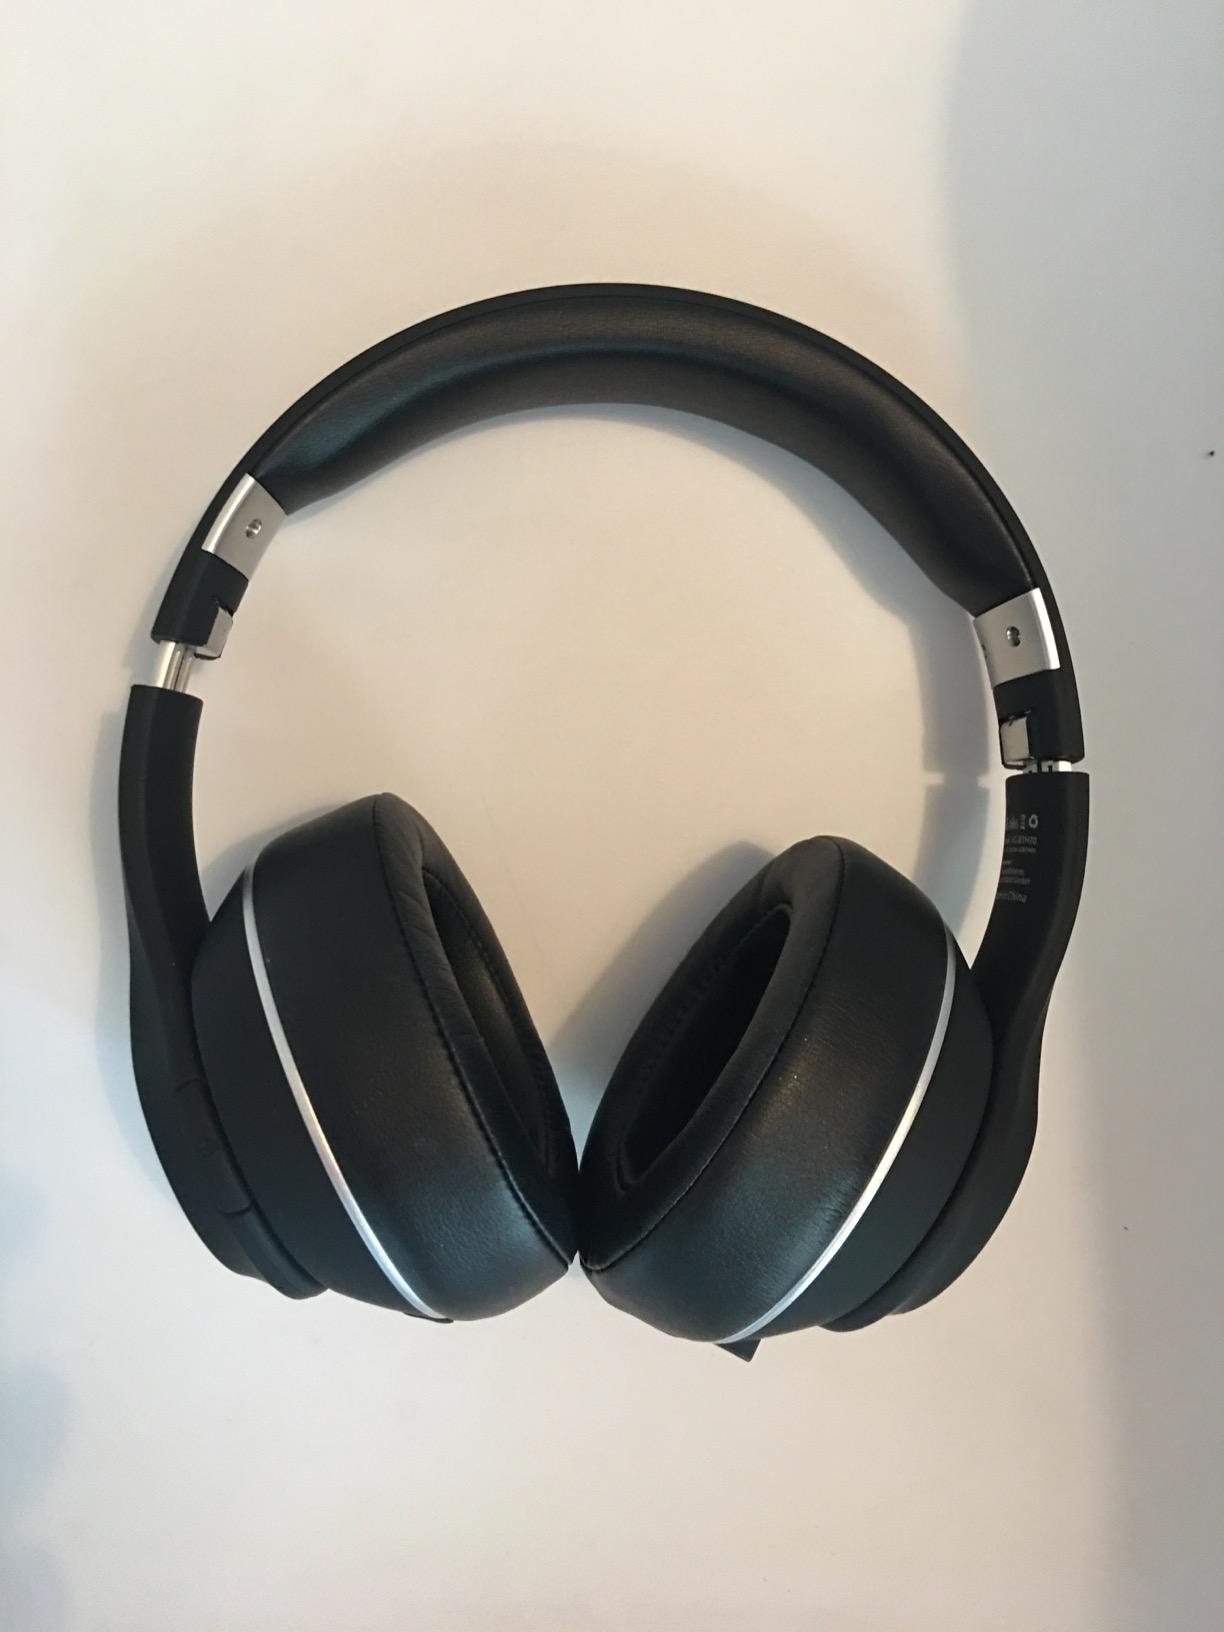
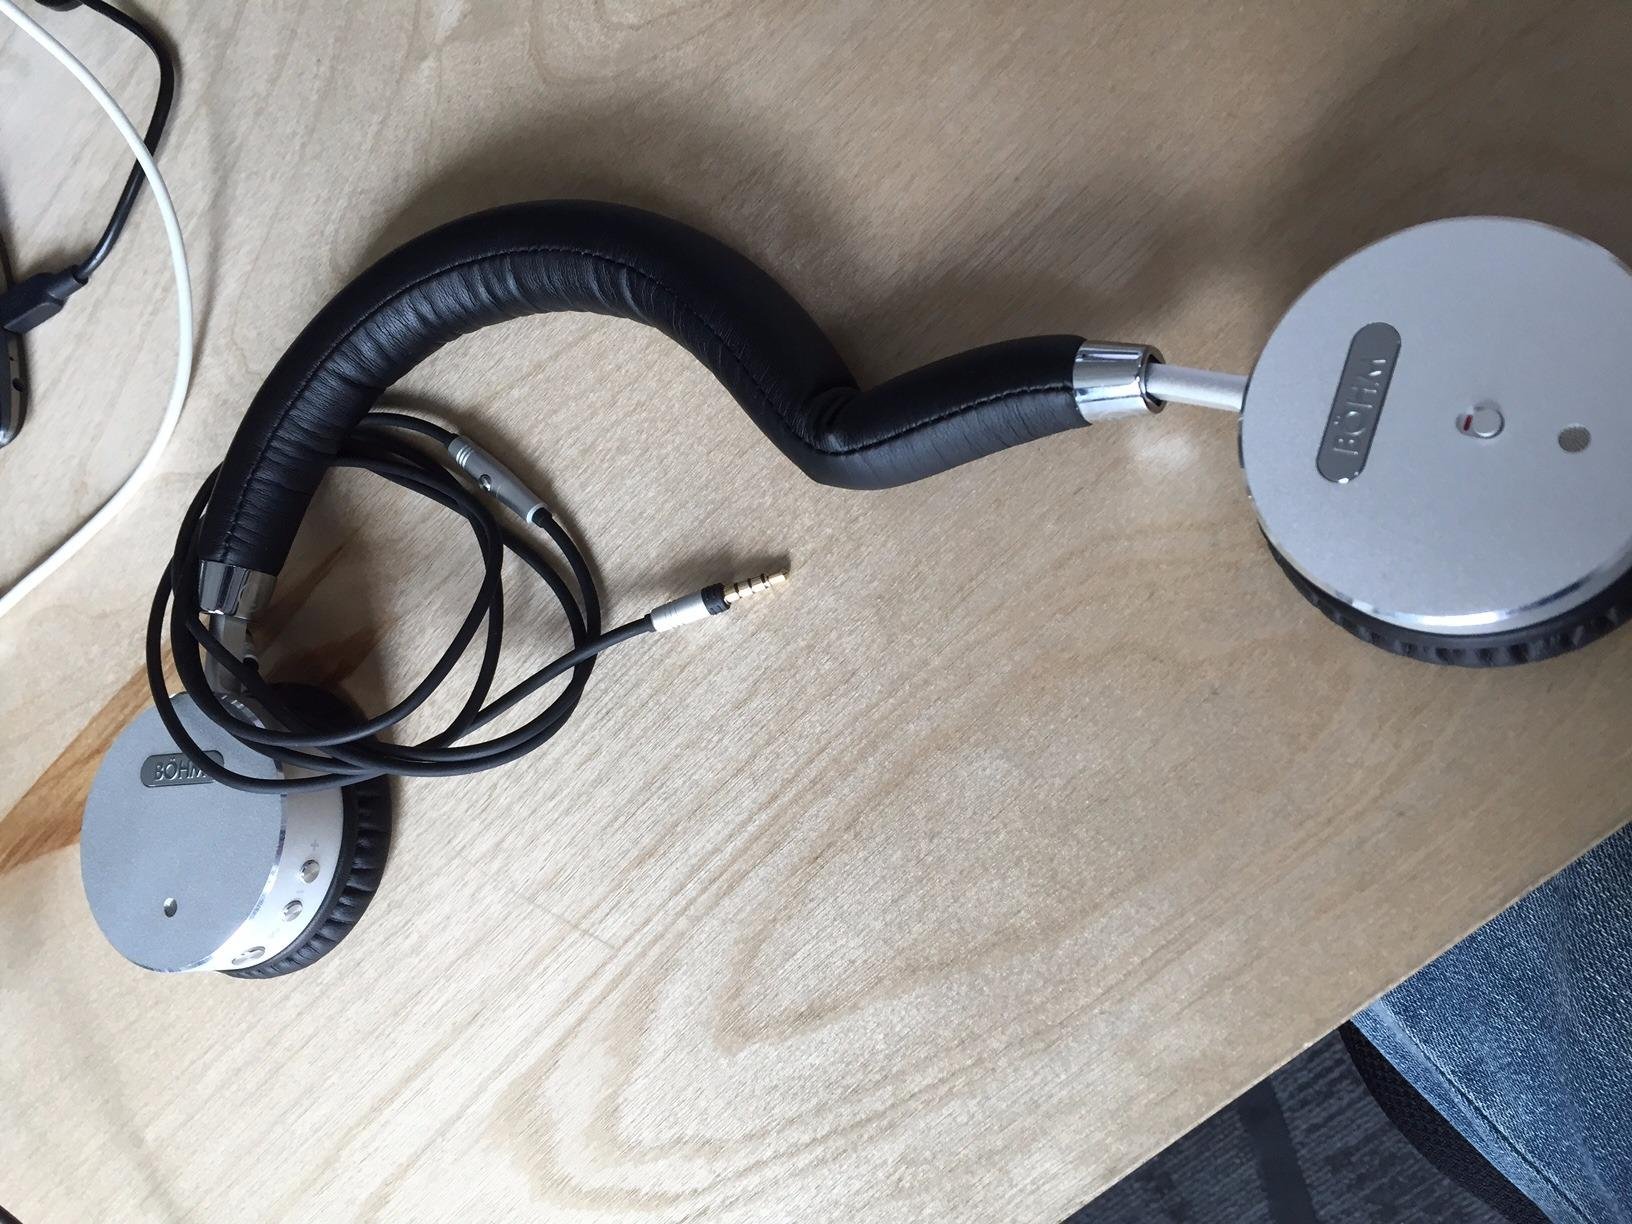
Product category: headphones
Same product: no